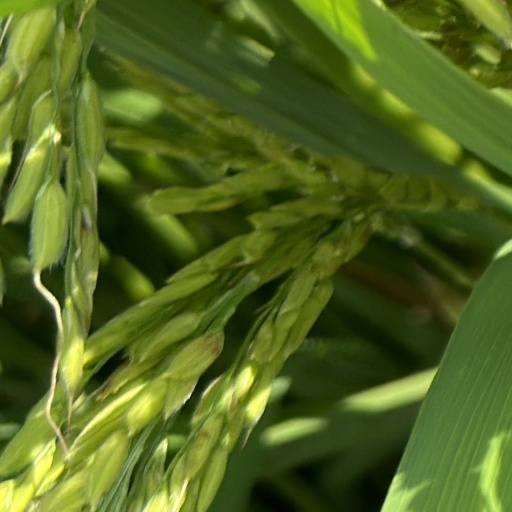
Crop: rice